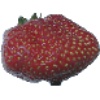
Label: strawberry_wedge